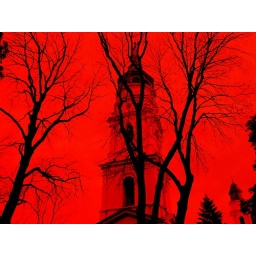
towers in red